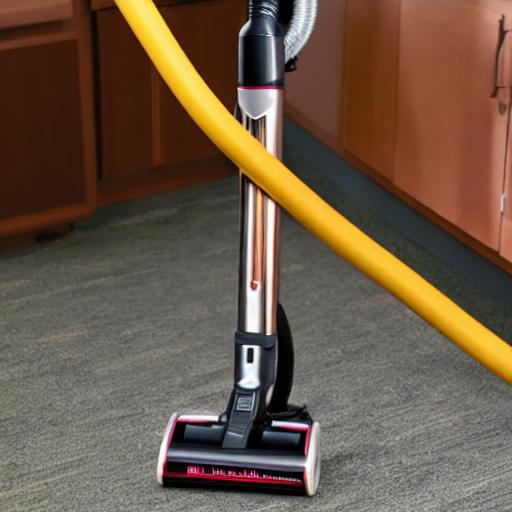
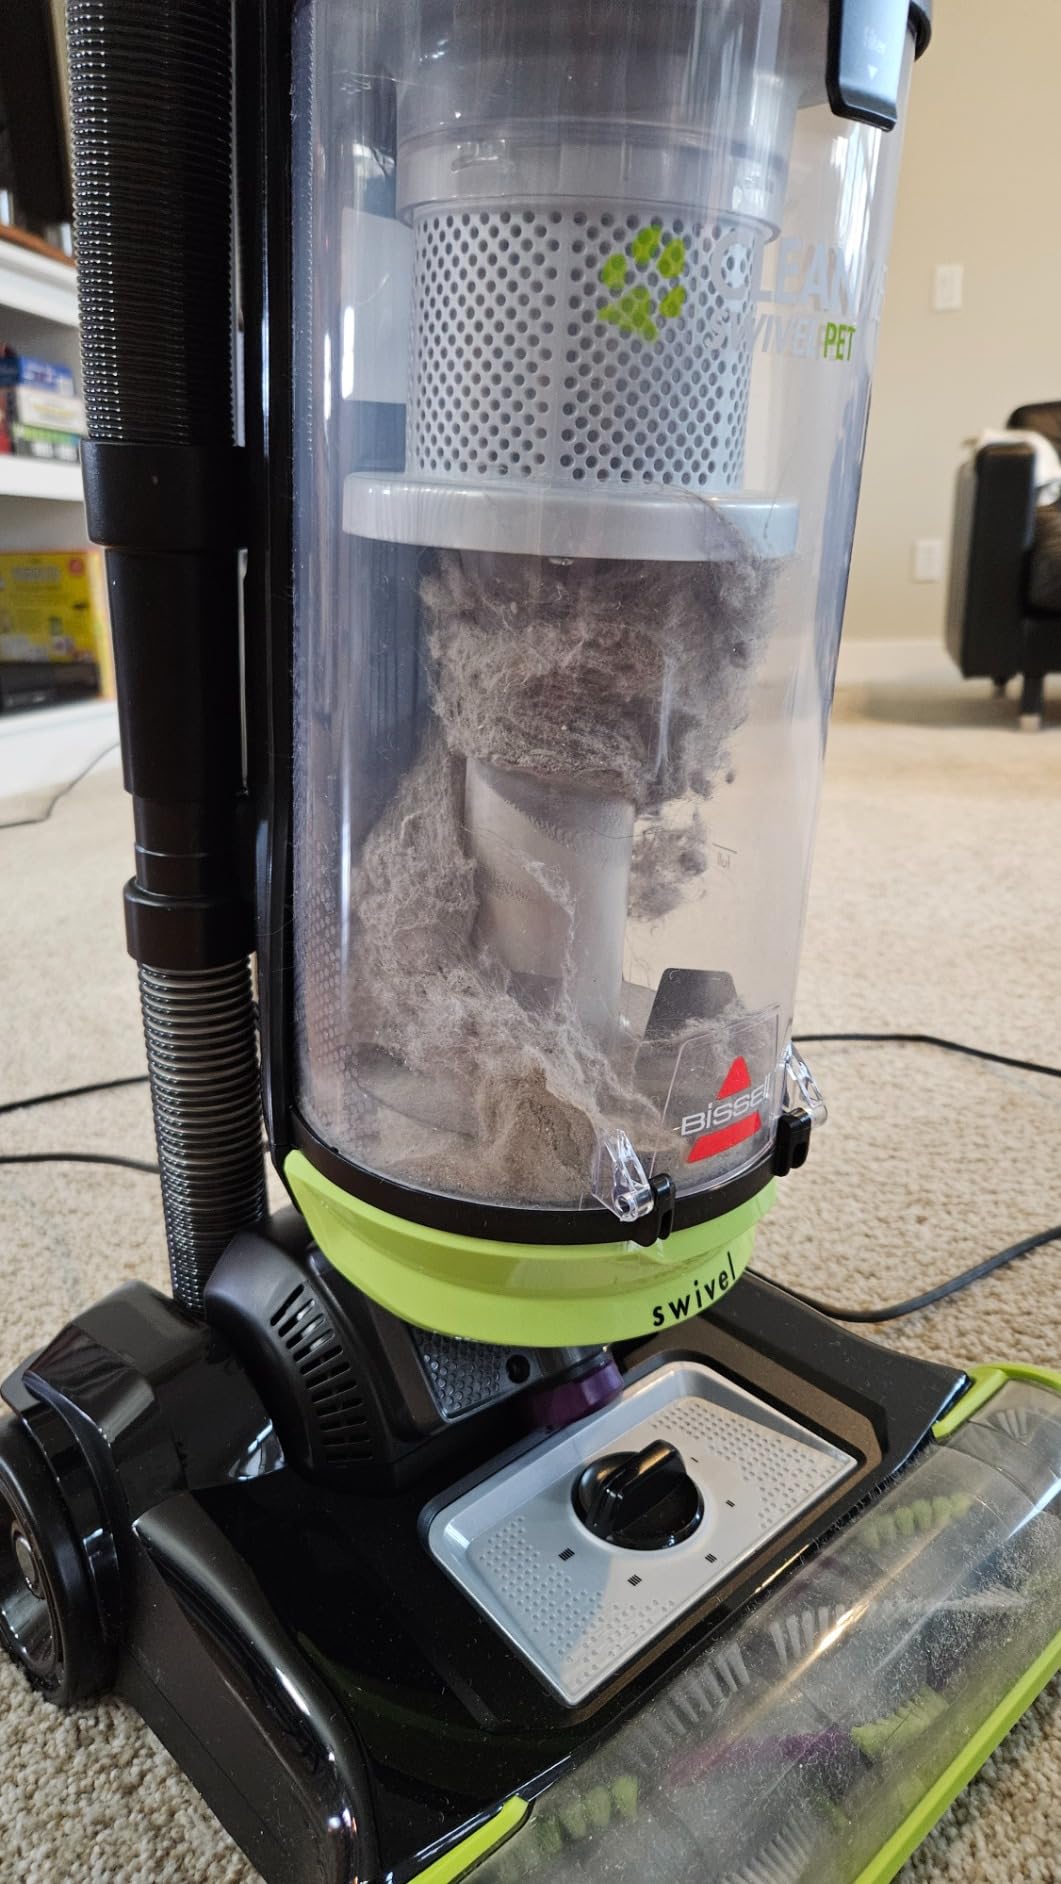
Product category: items_vacuum
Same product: no